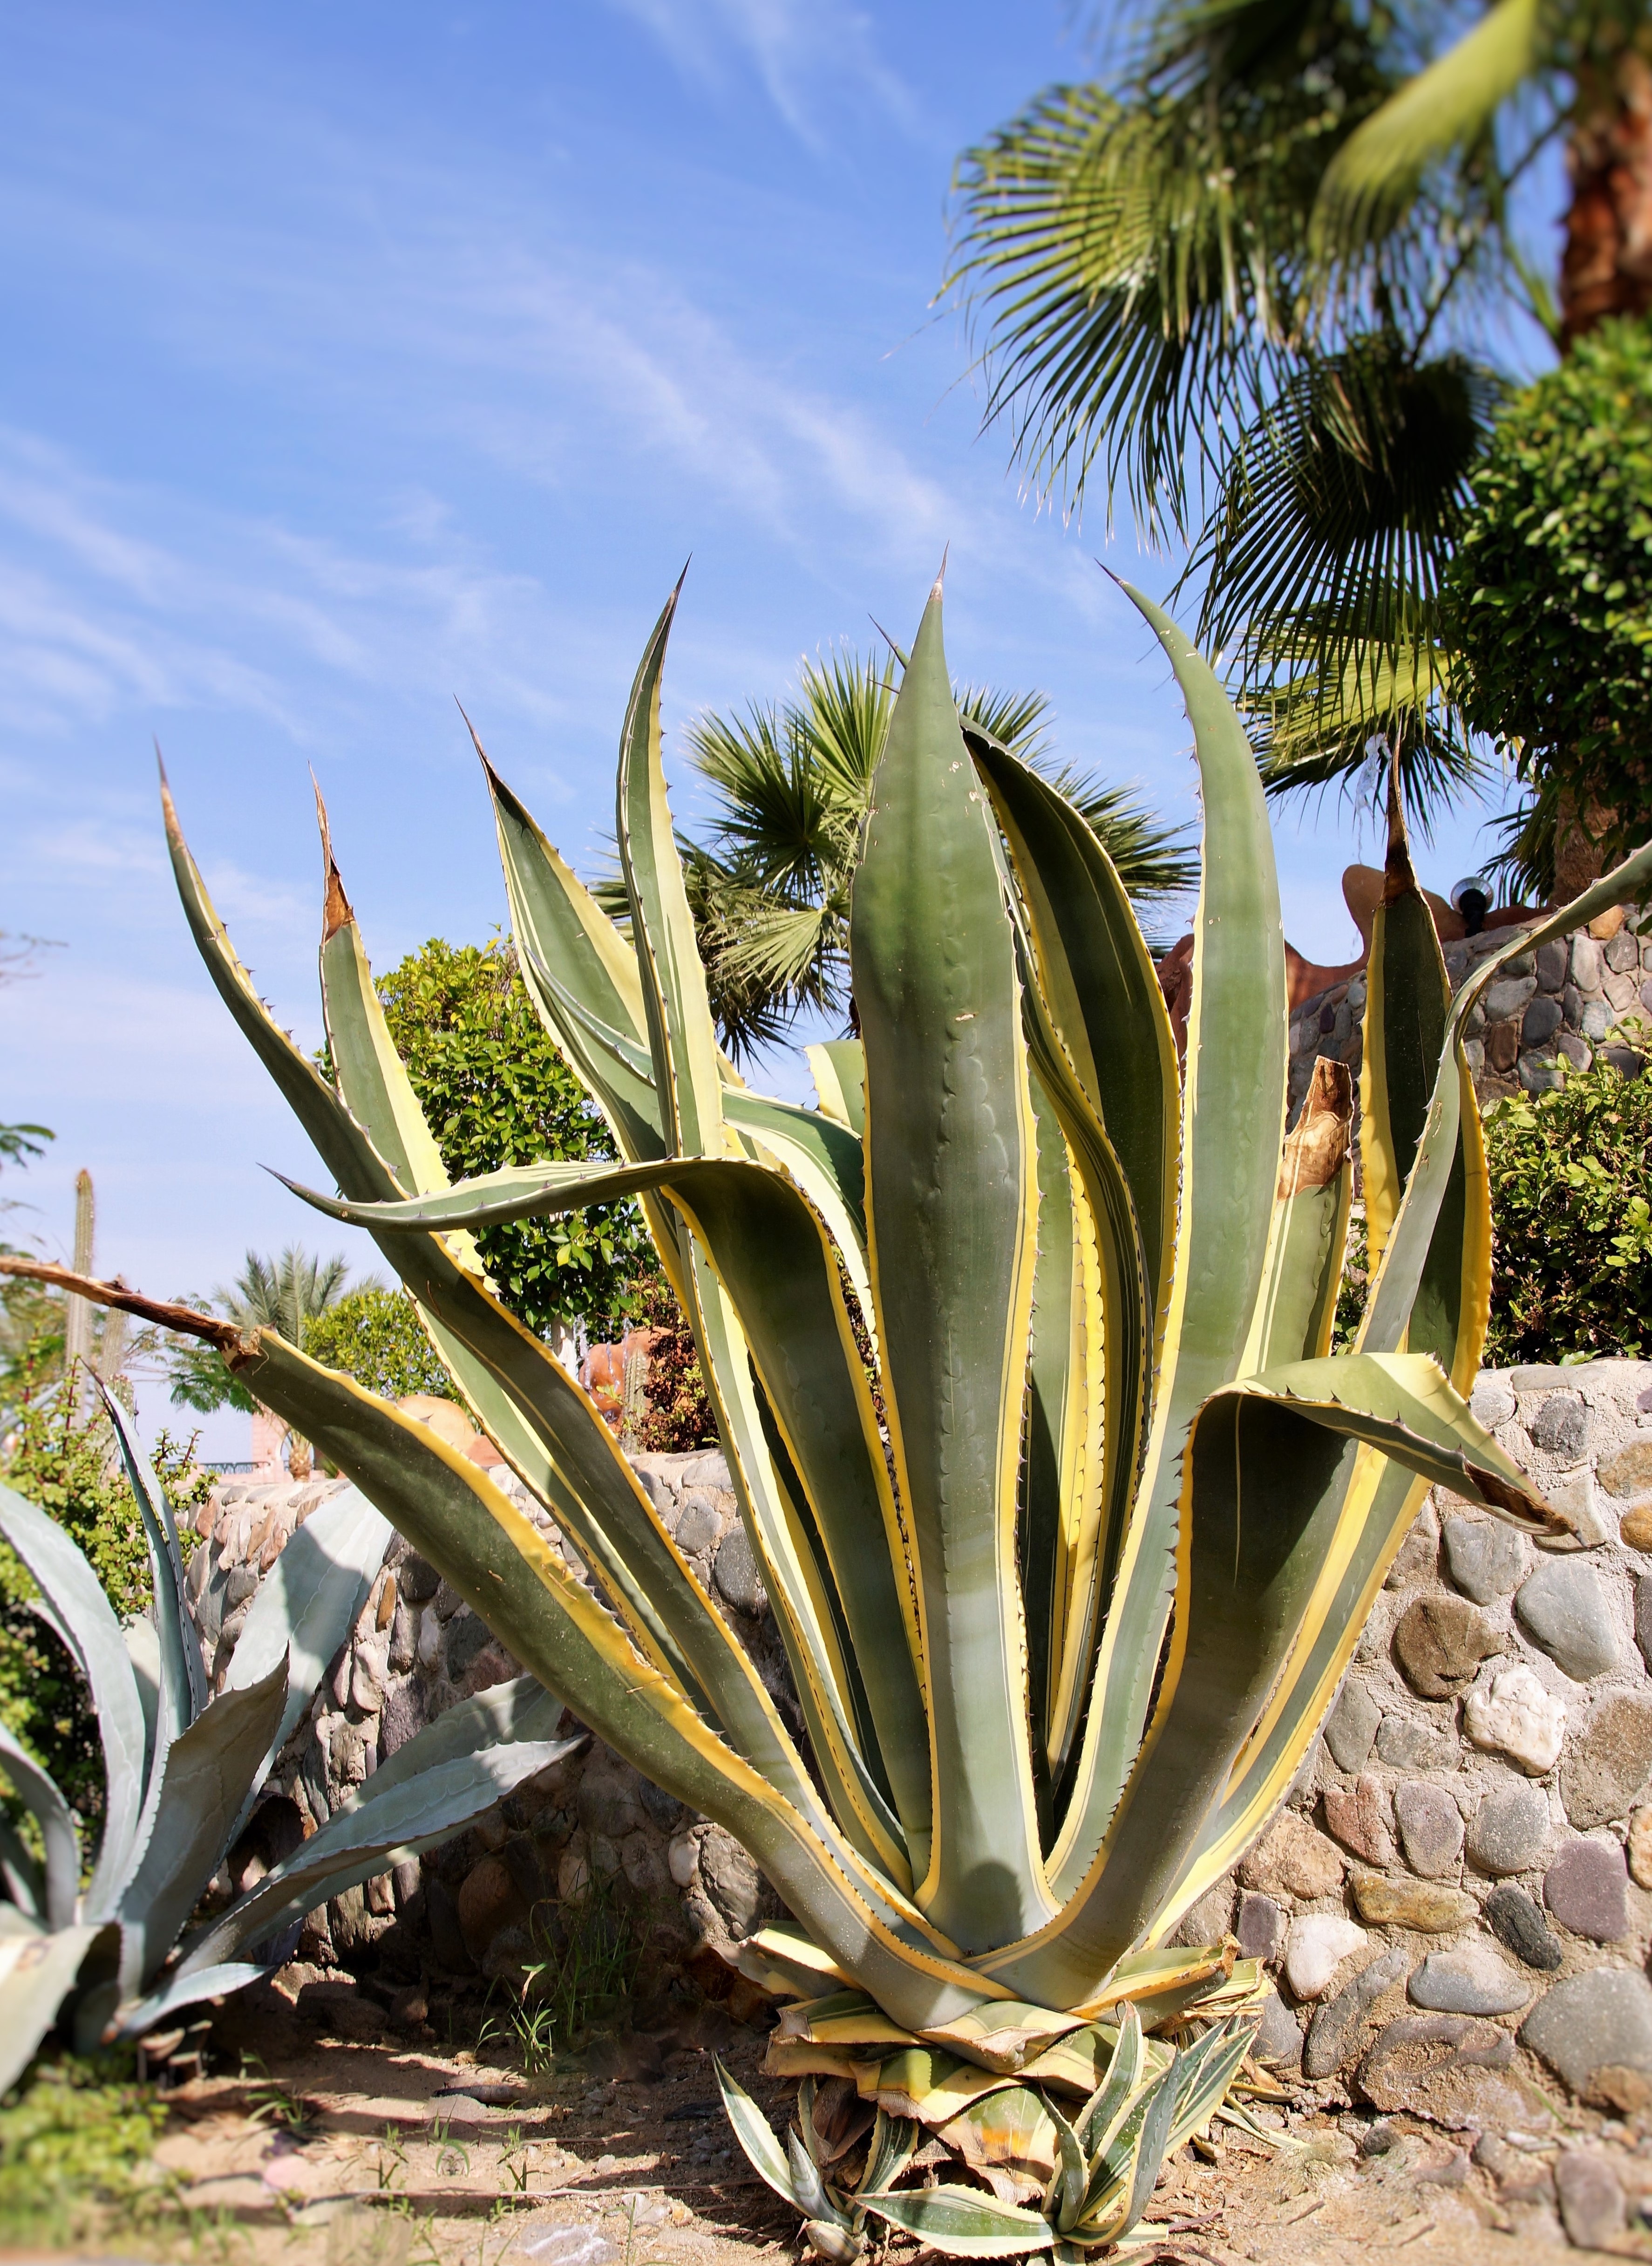
cactus, plant, flower, botany, flora, heat, aloe, agave, spines, flowering plant, exotica, land plant, arecales, agave azul